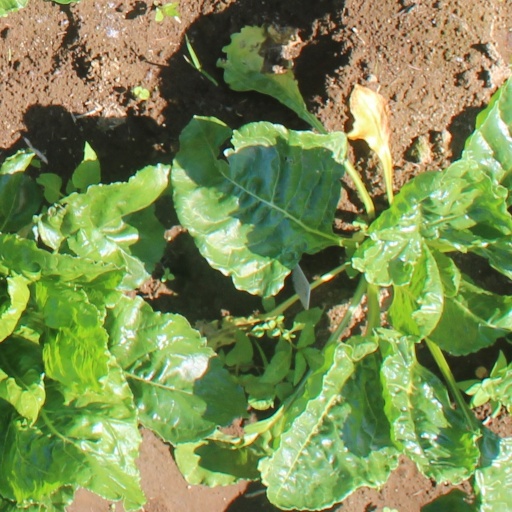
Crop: sugar beet